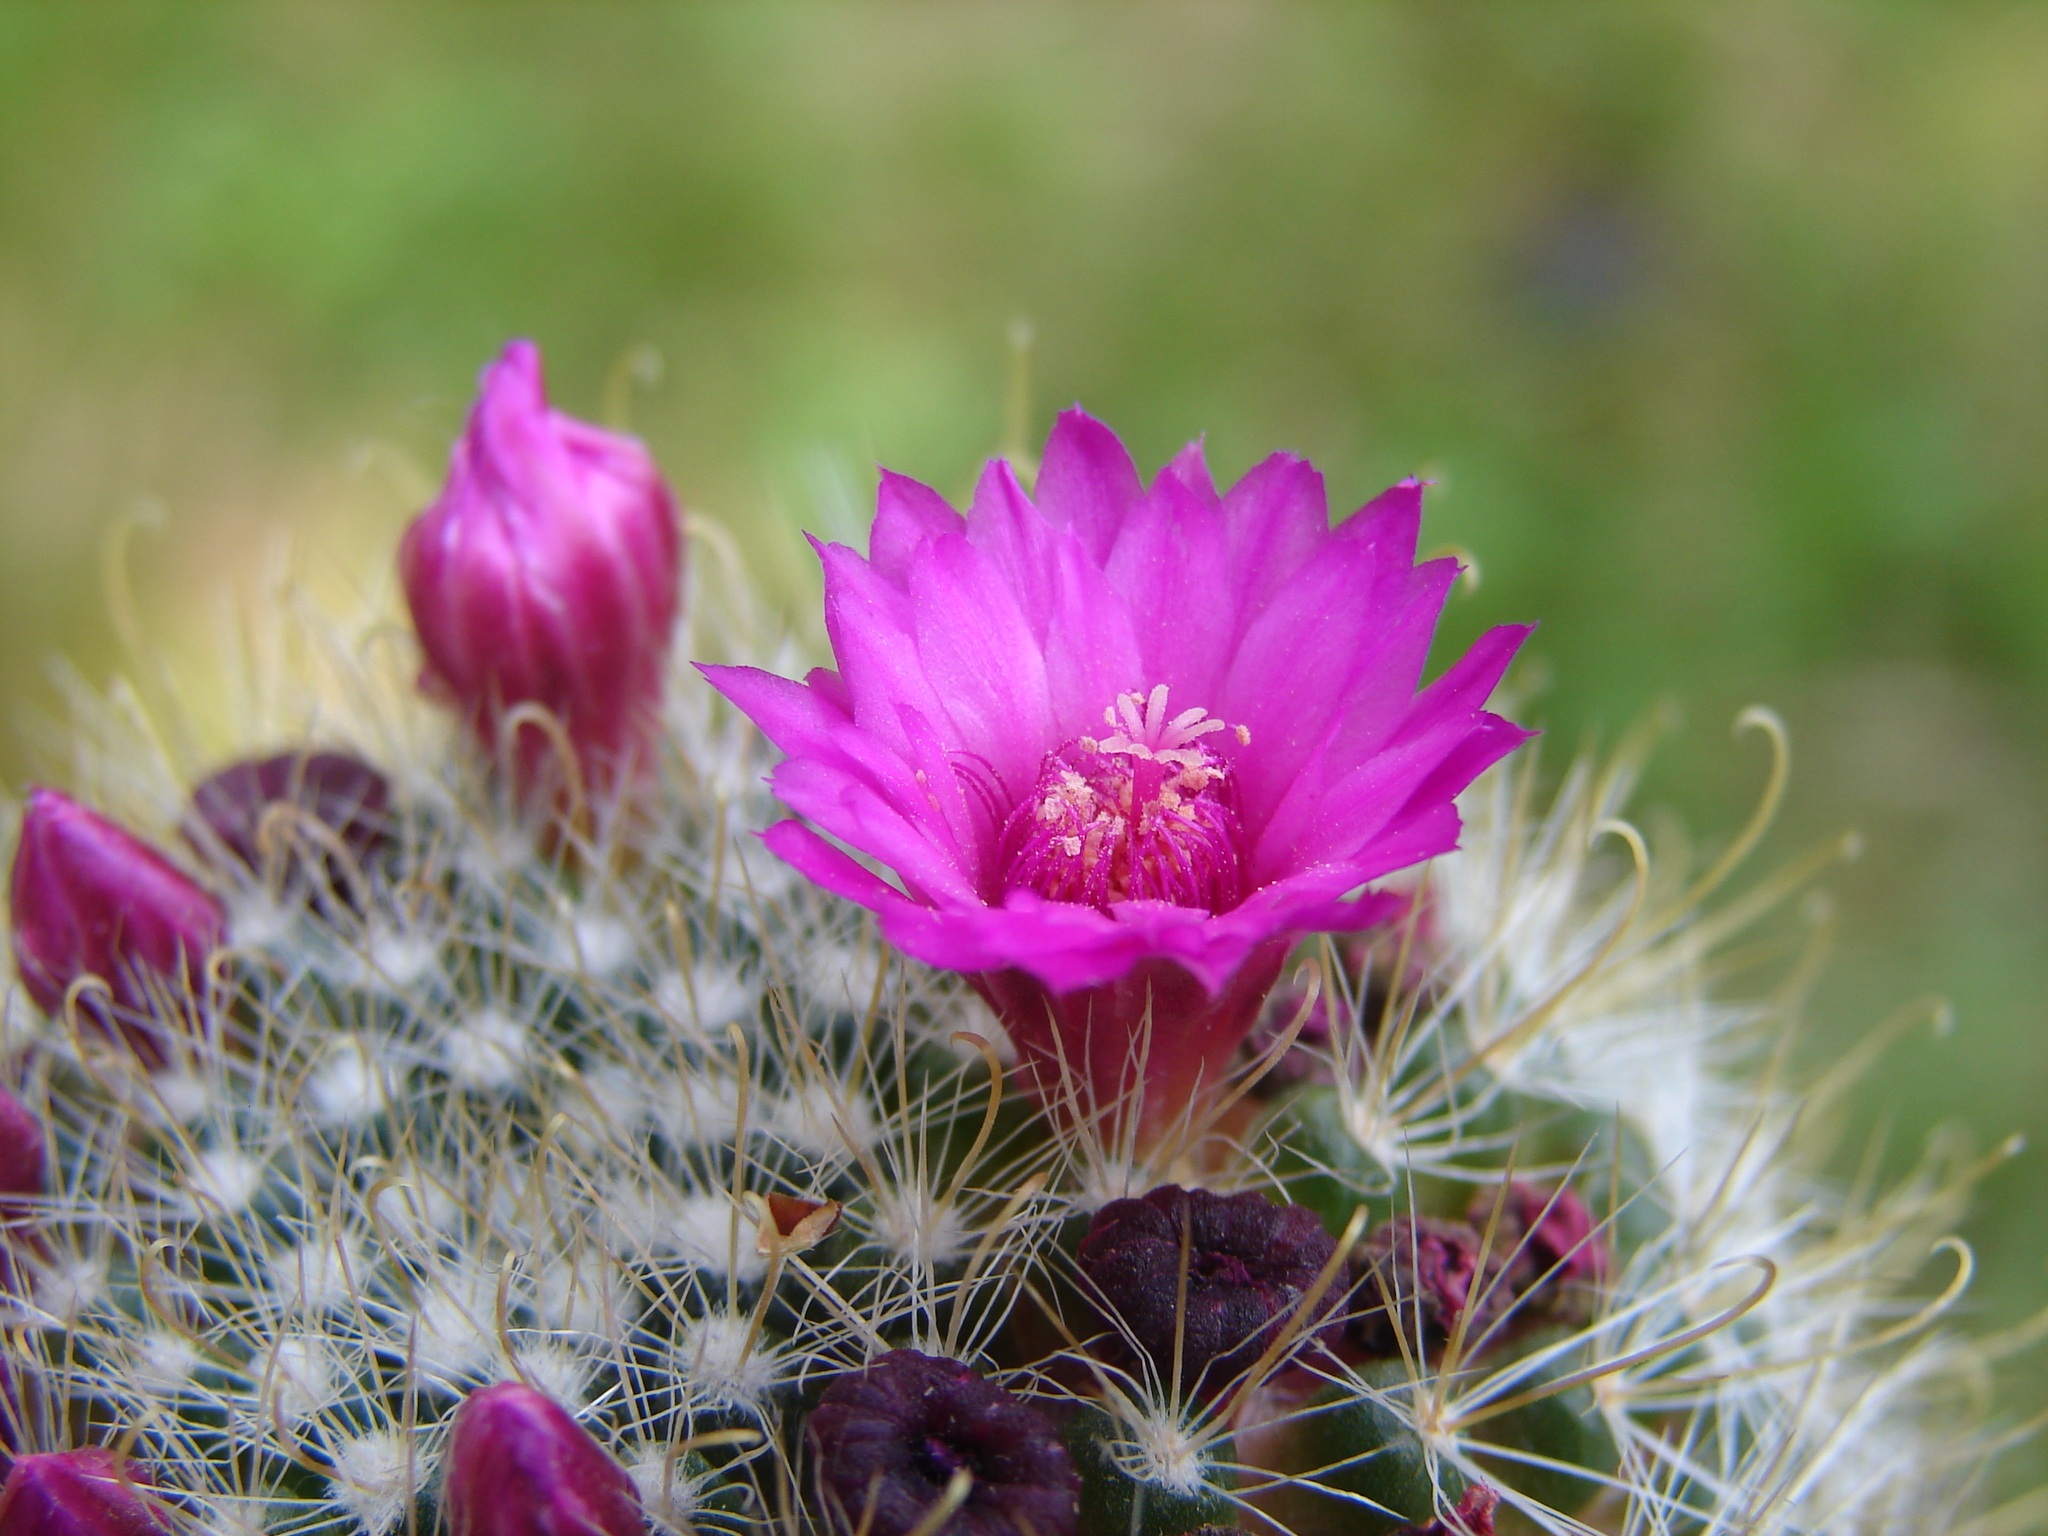
nature, cactus, plant, flower, petal, summer, spring, macro, botany, flora, wild flower, wildflower, close up, purple flowers, pigface, petals, violet, thorns, purple flower, flowering, caryophyllales, mammillaria, macro photography, summer flowers, quills, flowering plant, ice plant, plant stem, land plant, hedgehog cactus, ice plant family, karkalla